Enkhjargal Dandarvaanchig

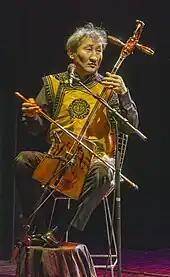
Concert at Neimënster Abbey, 2016

Enkhjargal Dandarvaanchig (born 1968, Ulaanbaatar), also known as Epi, is a Mongolian musician, overtone singer, and Morin khuur player. He works in the style of fusion between modern and traditional music.